Lauren Grandcolas

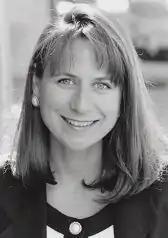

Lauren Grandcolas (August 31, 1963 – September 11, 2001) was one of the passengers on board United Airlines Flight 93 on September 11, 2001, who made calls providing information about the hijacking of the flight as part of the September 11 attacks. She made a call to her husband on an airphone and left a message telling him of a "problem with the plane".